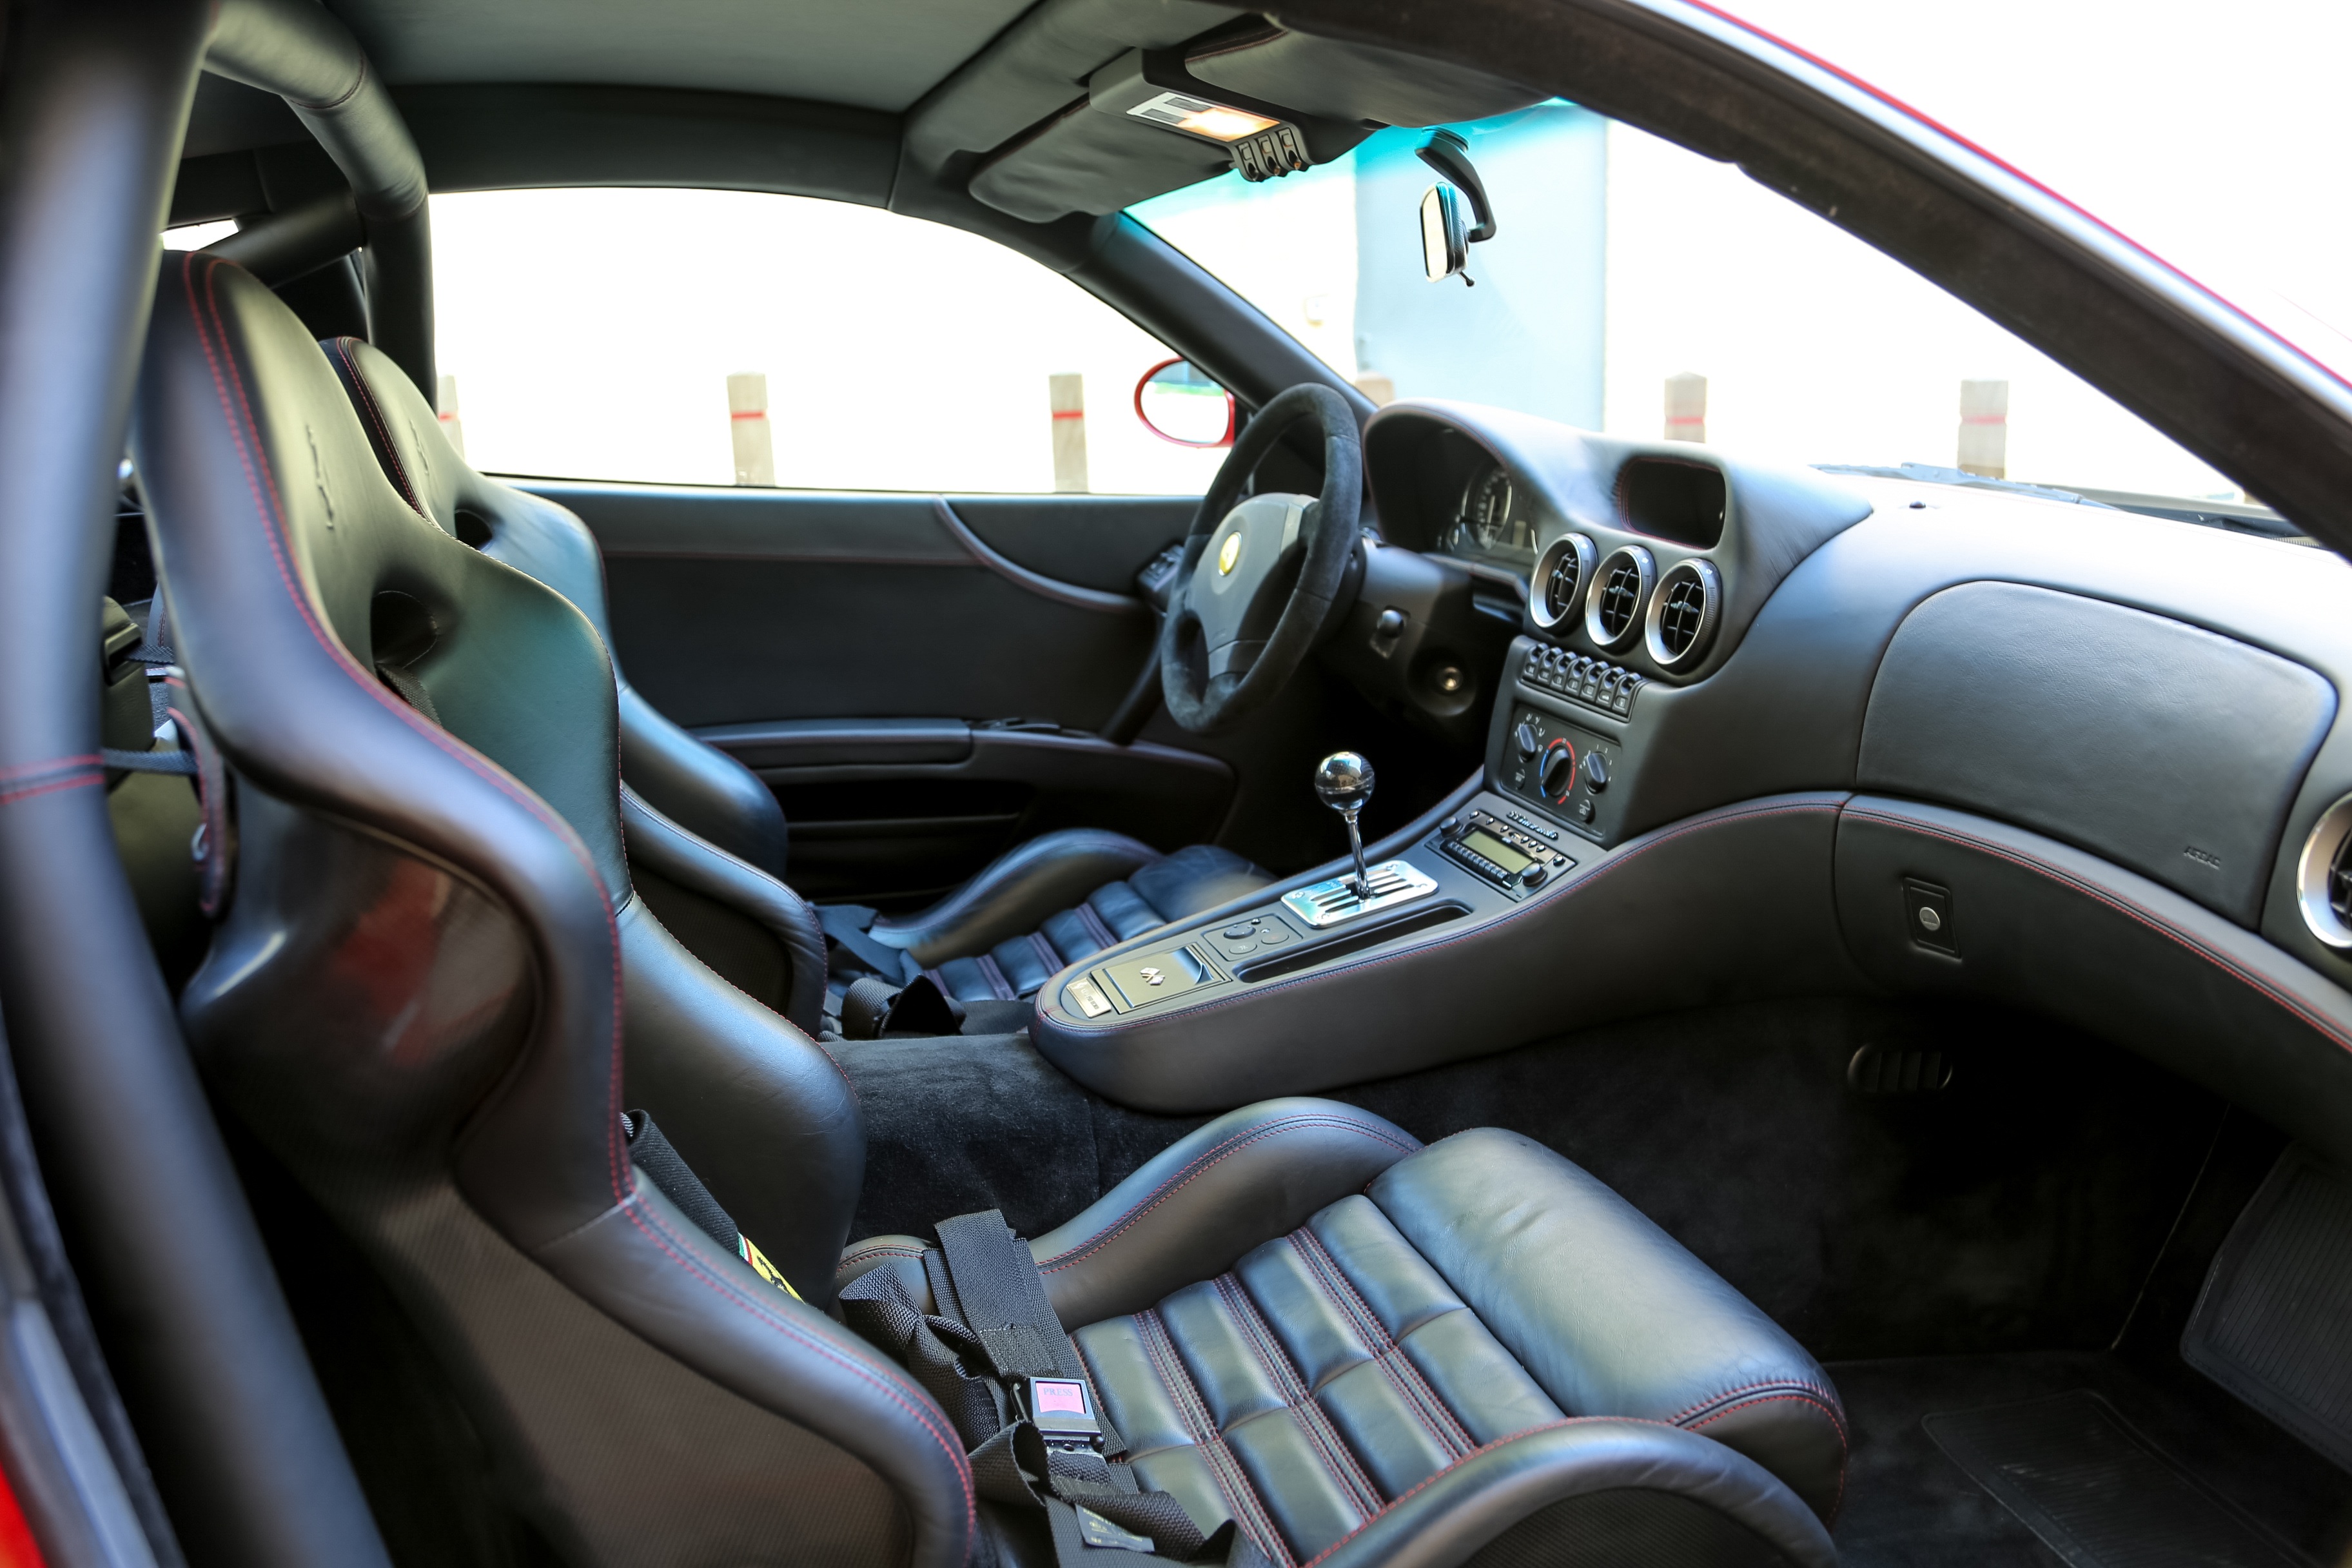
technology, car, wheel, automobile, transport, red, vehicle, drive, auto, steering wheel, speed, modern, automotive, sports car, race, supercar, luxury, performance, motor, style, expensive, porsche, ferrari, fast, sportscar, showroom, land vehicle, automobile make, automotive exterior, automotive design, luxury vehicle, performance car, executive car